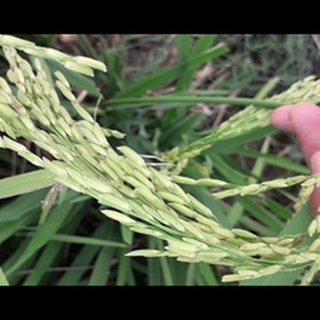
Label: healthy_rice